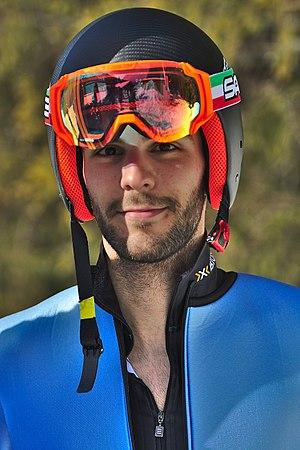
Raffaele Buzzi, né le 17 juillet 1995 à Tolmezzo, est un coureur du combiné nordique italien participant à des compétitions internationales.